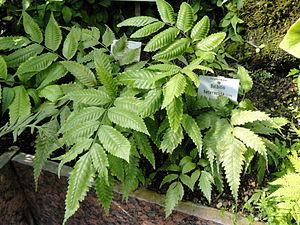
Bolbitis est un genre de fougères de la famille des Dryopteridaceae selon GRIN, ITIS & NCBI, des Elaphoglossaceae ou des Lomariopsidaceae selon les classifications. Ces fougères vivent dans des forêts tropicales denses humides.